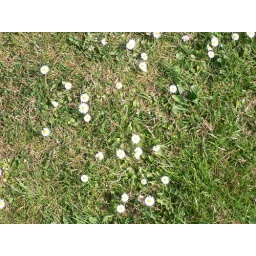
tiny flowers on a green near the beach